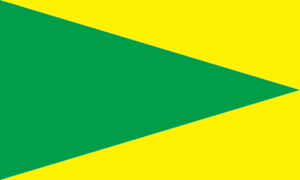
Cet article présente une liste des principales villes d'Équateur jusqu'en 2012.
San Juan Bosco est un canton d'Équateur situé dans la province de Morona-Santiago.